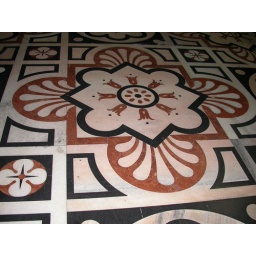
White Carara, red and black marble pattern floor in Duomo, Milan